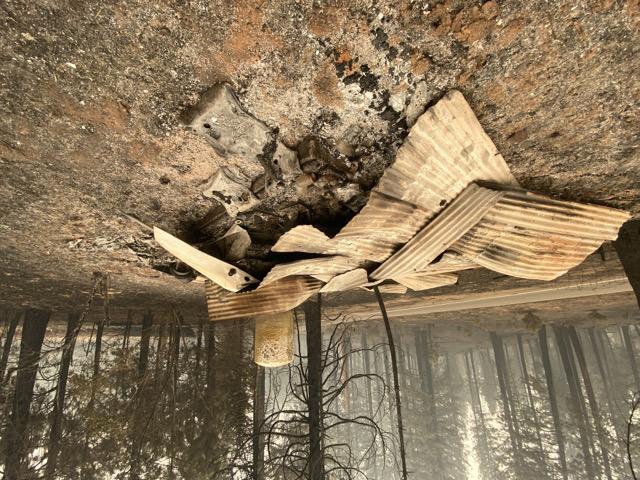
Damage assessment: destroyed